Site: brandenburg
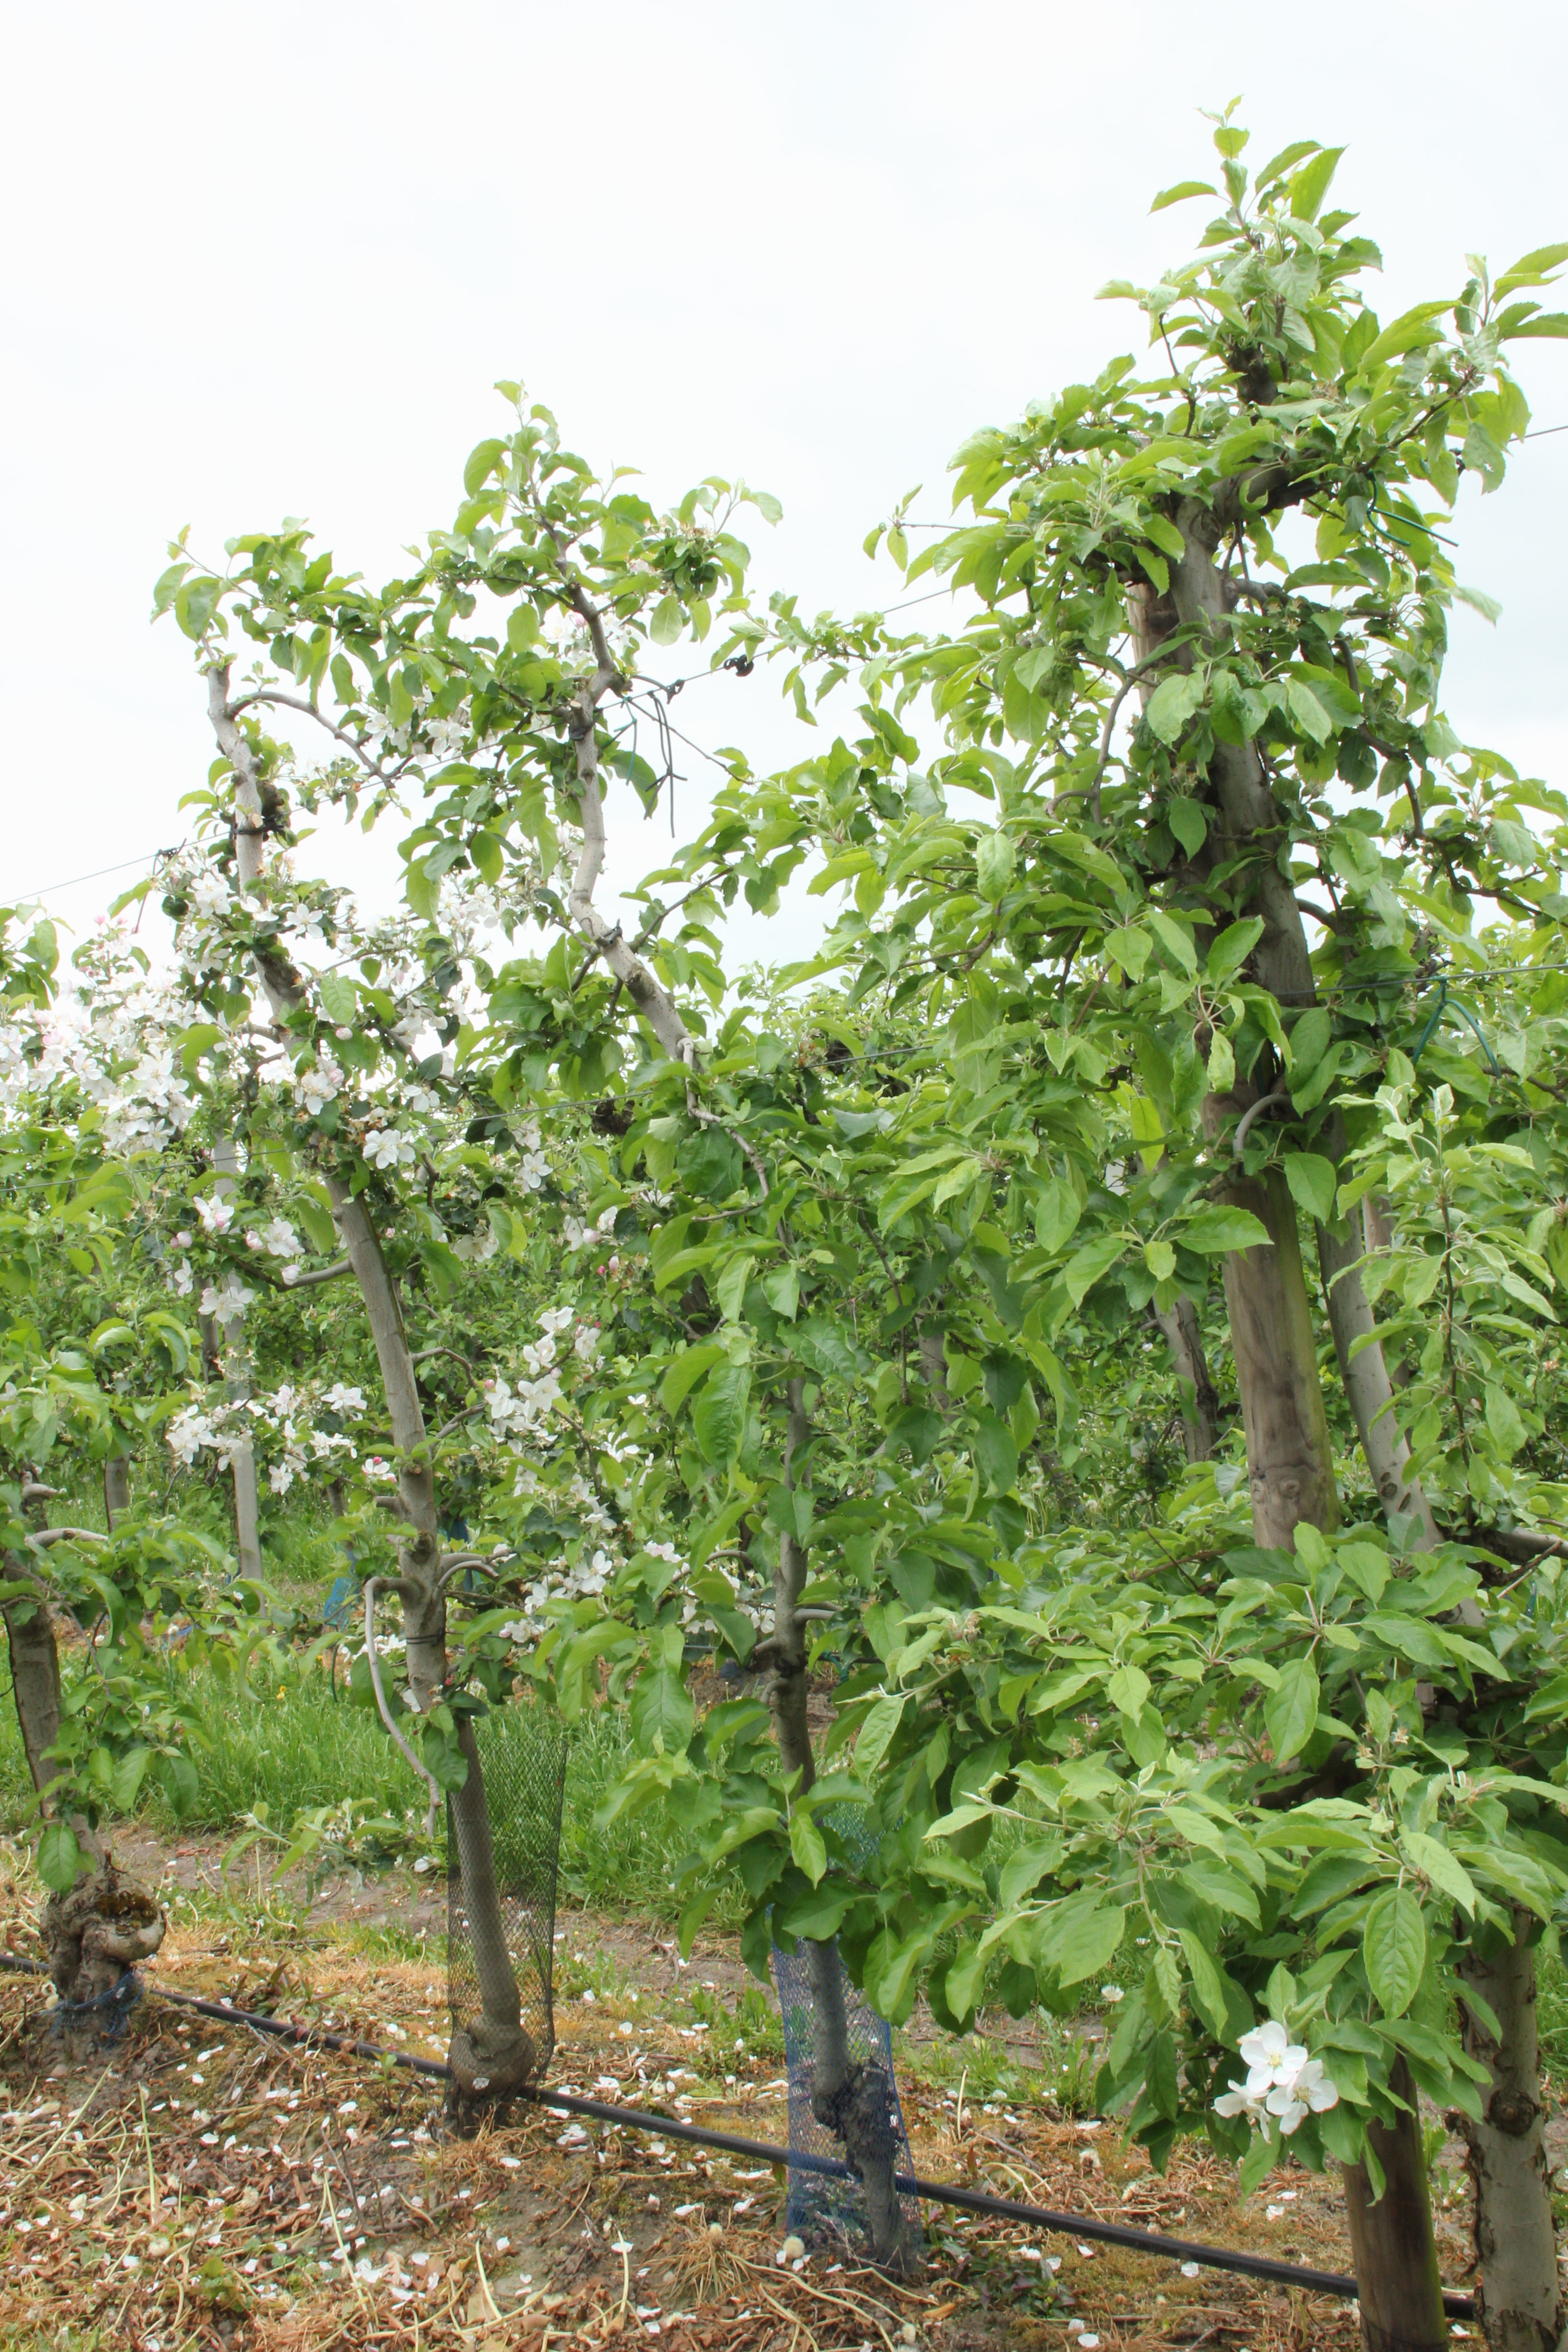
Growth stage (BBCH 67): Flowering